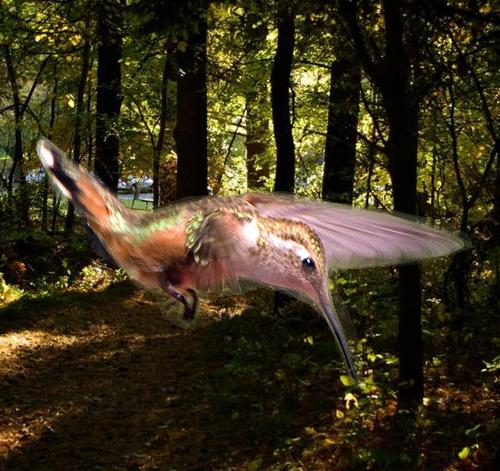
Bird species: Rufous_Hummingbird
Bird type: landbird
Background: land